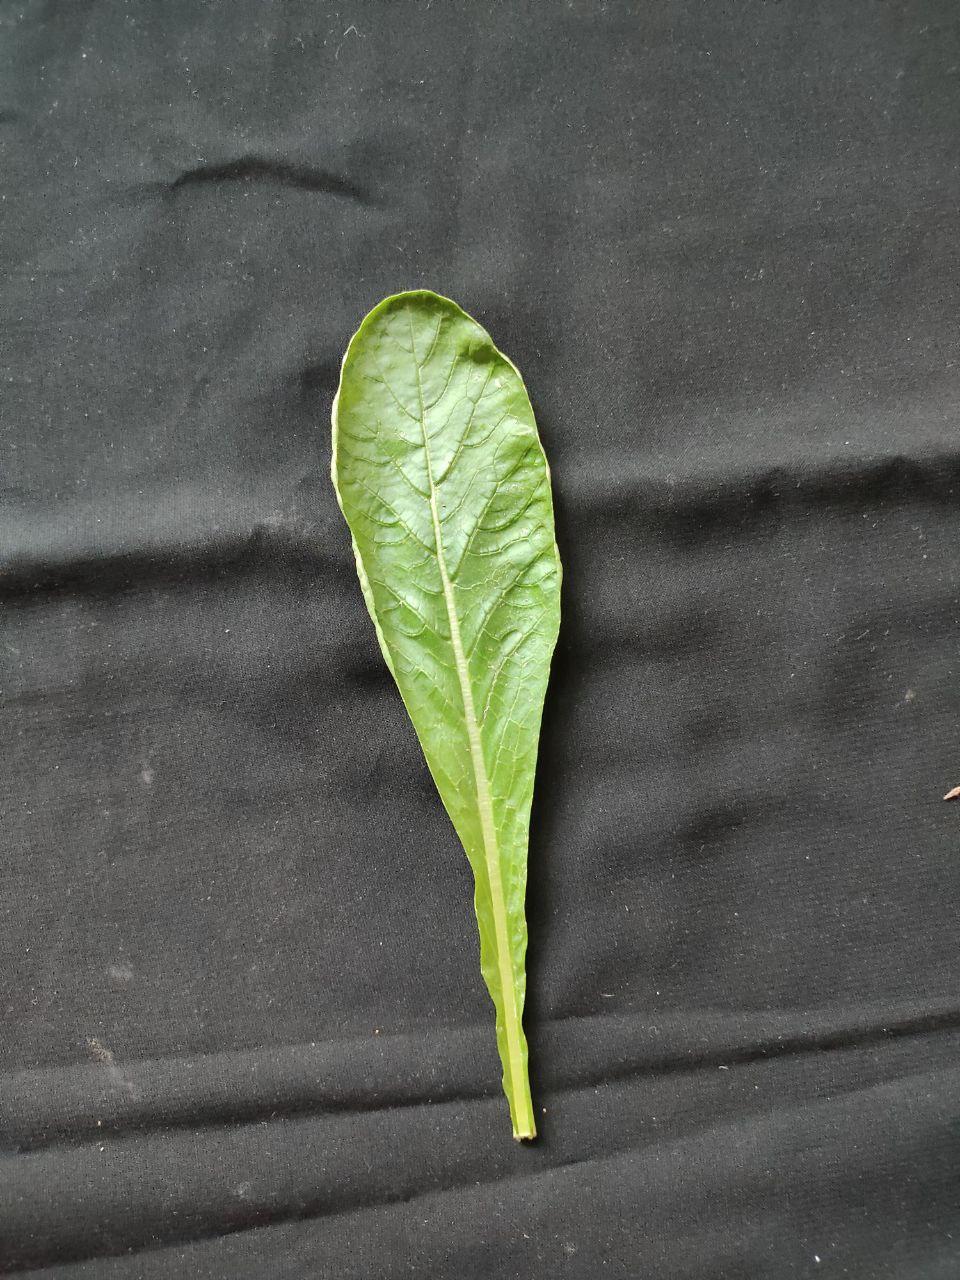
Label: Fresh leaf